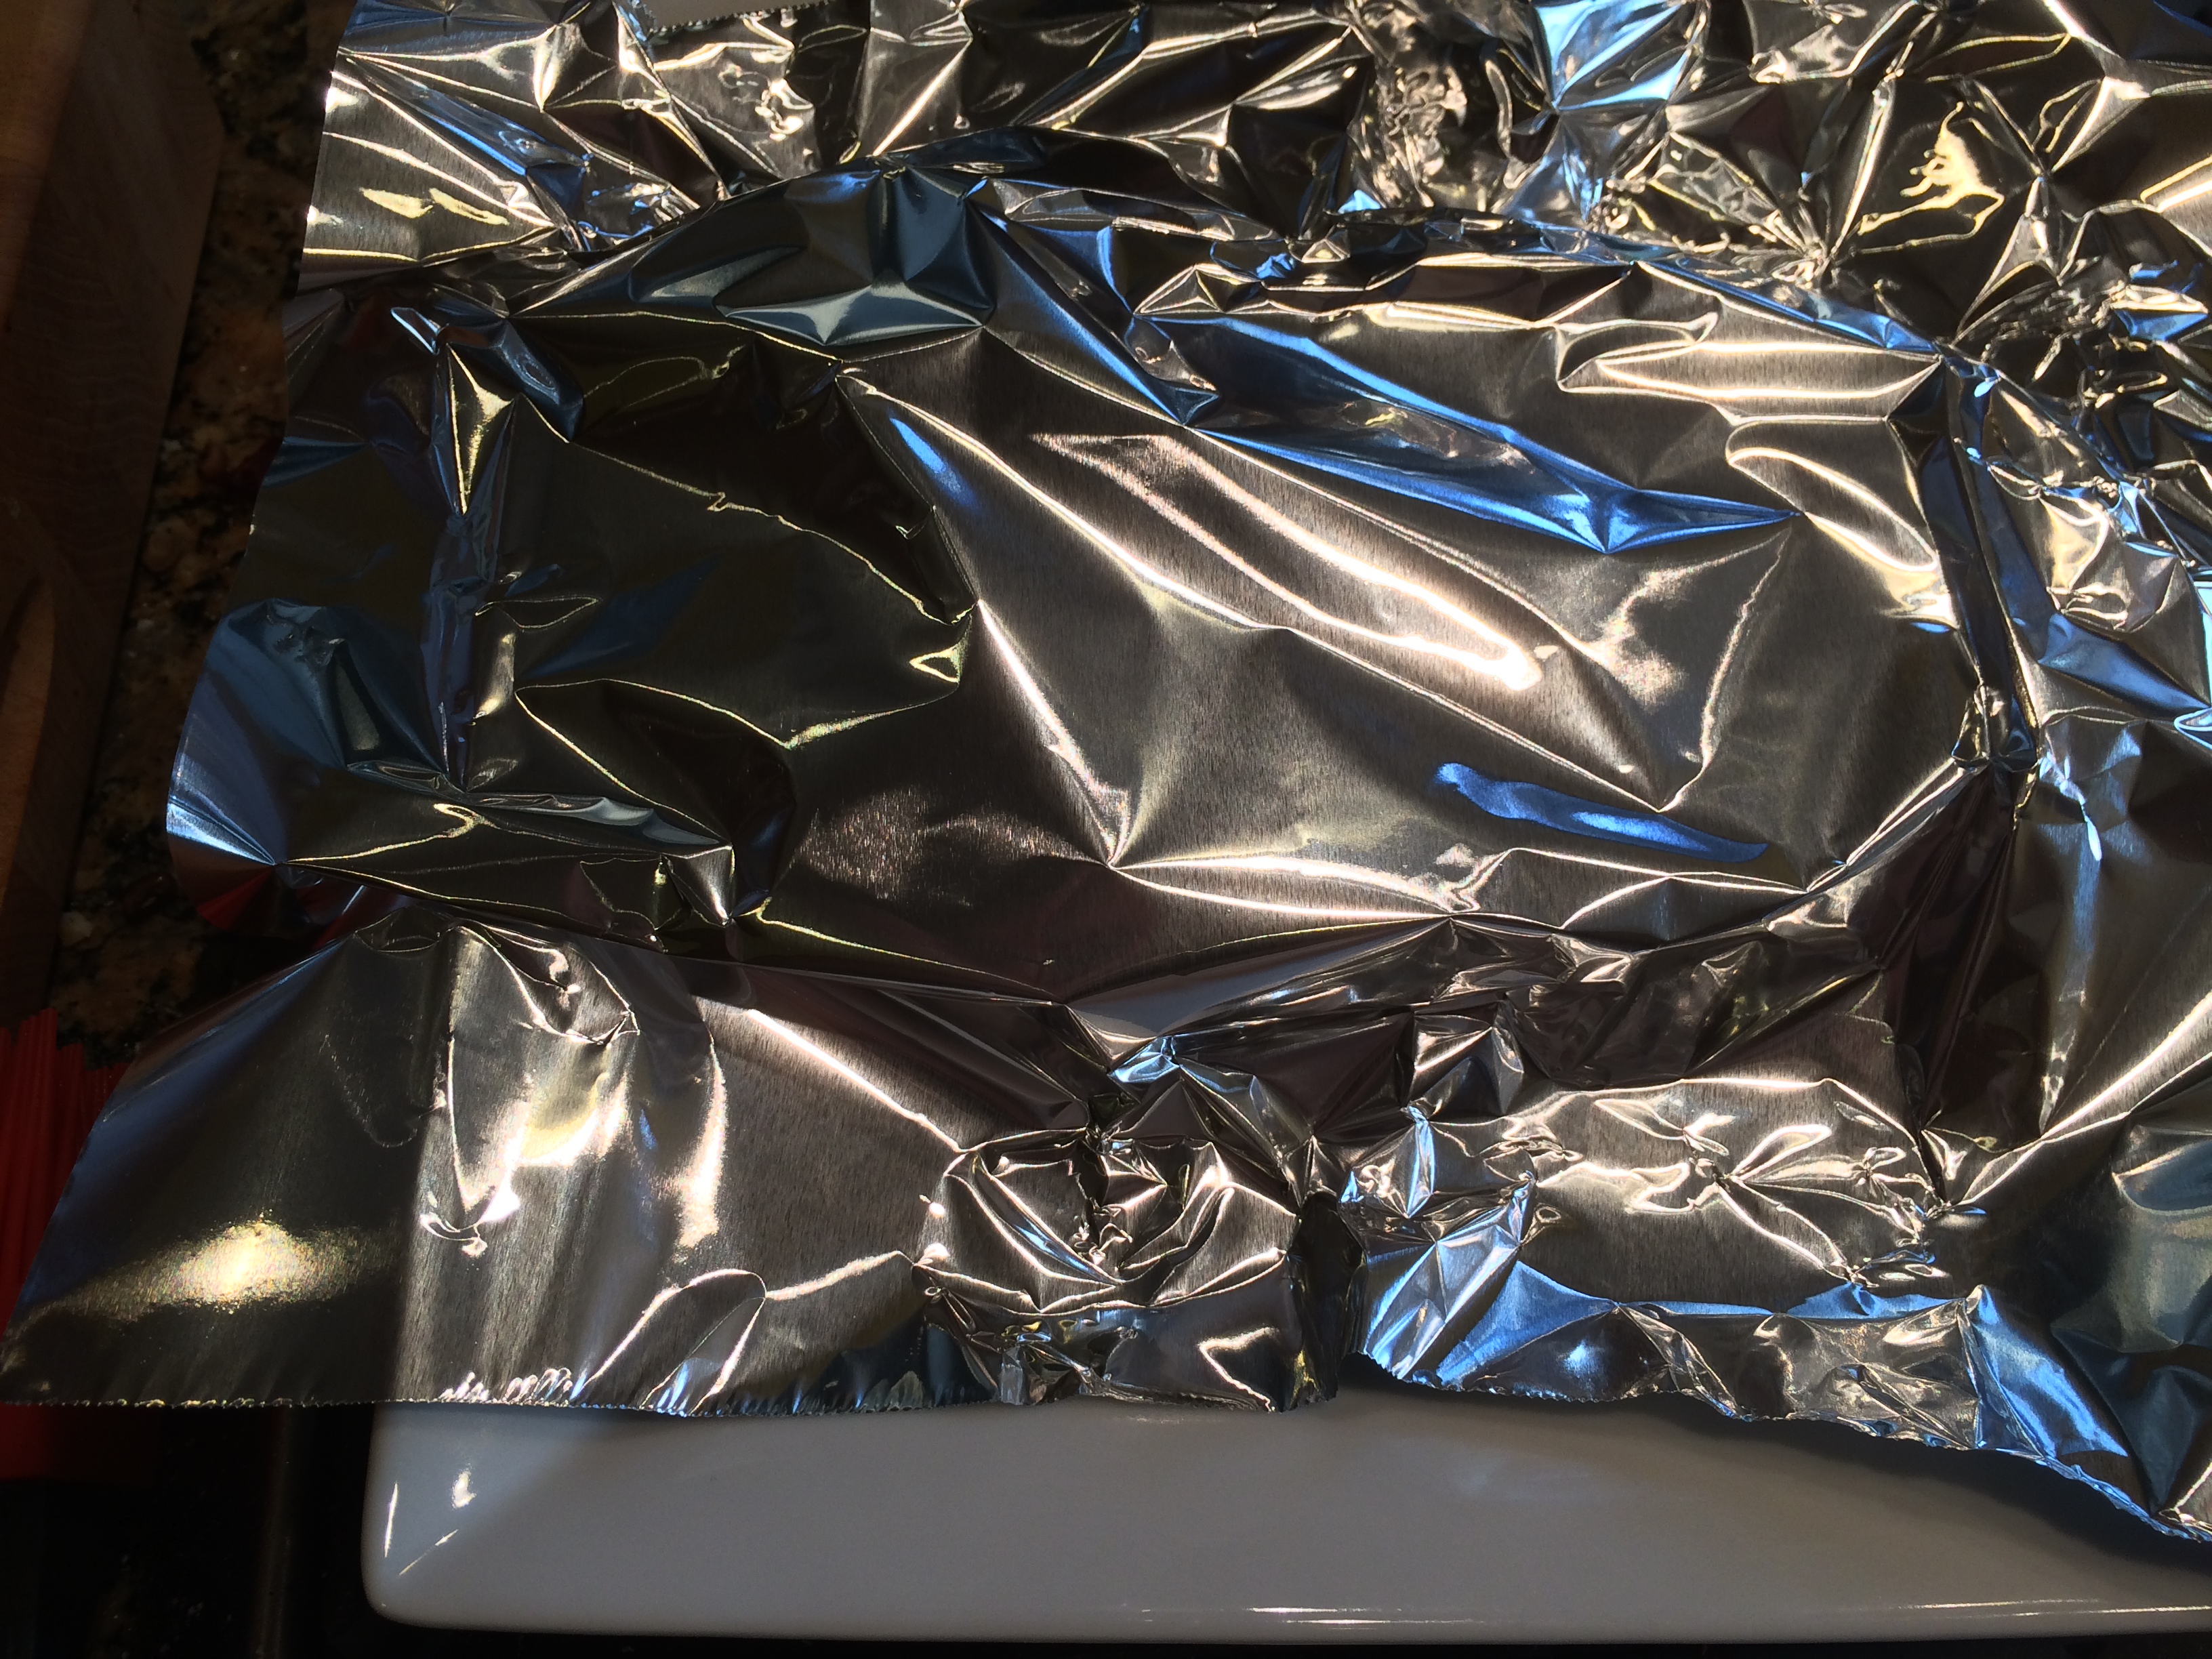
Label: metal